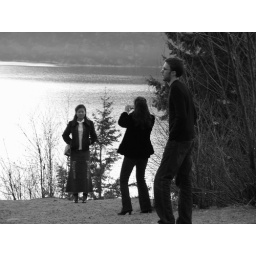
tourists taking photos off the sea to sky highway in BC